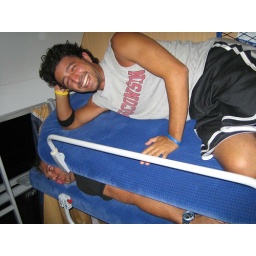
Gino testing the top bed of the train and in doing so smooshing Ryan.